Vladimir Lisunov

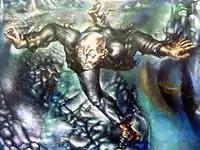
"The fugitive", 1976. Canvas, oil. 108x187.

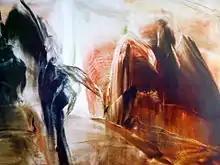
"Crystal mirages", 1983. Paper, watercolor, gouache, 49x42.

Vladimir Lisunov's work went against Soviet Ideology's notions of art. For this reason he was forbidden to work as an artist. Attempts to organise official exhibitions of his work were unsuccessful. He was turned down even at the very initial stages of negotiations. In the mid 1960s, having begun to exhibit his work illegally, he came under the radar of the KGB, and as a result his personal exhibitions were smashed up, and his paintings barbarically destroyed by members of the militia. But in spite of the bans, threats and hounding on the part of the KGB, Vladimir Lisunov continued to work, and in 1970–71 took part in several joint exhibitions in the studio of the artist Vladimir Ovchinnikov, which were also smashed up by members of the militia. In 1975, Lisunov planned to take part in an exhibition of avant-gardists in the "Nevsky Palace of Culture", but on the eve of the opening he was arrested by members of the KGB, and as a result he spent several days in a cell in the Bolshoy Dom on Liteyny Avenue. In this way, Vladimir Lisunov's participation in the exhibition was sabotaged. But it was there, in the confines of the KGB, sitting in a cell, Vladimir Lisunov used a pencil to draw on paper a sketch which he later used when painting the picture 'The fugitive', which became a 'calling card' of his work.